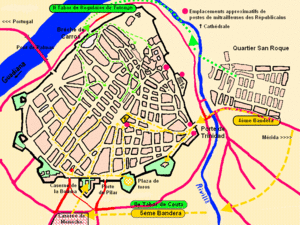
Plan du siège de la ville de Badajoz par les nationalistes en 1936.
La bataille de Badajoz est une des premières batailles de la Guerre d'Espagne qui opposa les forces nationalistes aux troupes républicaines pour la conquête de la ville estrémègne de Badajoz les 13 et 14 août 1936.